1st Jerusalem Biennale (2013)

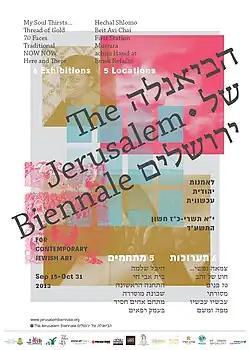
Poster for the 1st Jerusalem Biennale in 2013

The Jerusalem Biennale, is a biennale taking place in Jerusalem, Israel, every odd year since 2013. As stated on the Biennial Foundation's website, "is a platform for professional curators and artists to present contemporary works that relate, in one way or another, to the Jewish world of content. Every two years, a growing community of artists, art lovers, collectors, writers, researchers, and social activists gather in Jerusalem to celebrate Contemporary Jewish Art and to enjoy a variety of exhibitions, projects, site-specific installations and events under this conceptual framework."